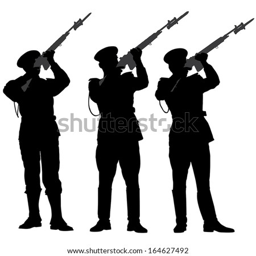
honor guard silhouette fire a volley in remembrance on white background